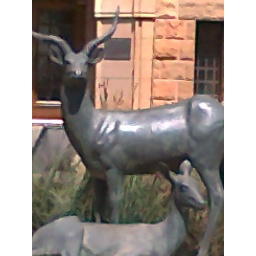
Located on the Aula grass at the Unversity of Pretoria,two antelopws,grey,and brown in colour, 1.5 meters in height.